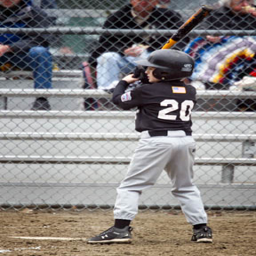
A young man holding a baseball bat during a game.
A little boy standing at home base getting ready to swing a bat
A young boy in a baseball uniform ready to hit a pitch.
A little boy holding a bat and ready to swing it.
A young man taking a swing at a ball